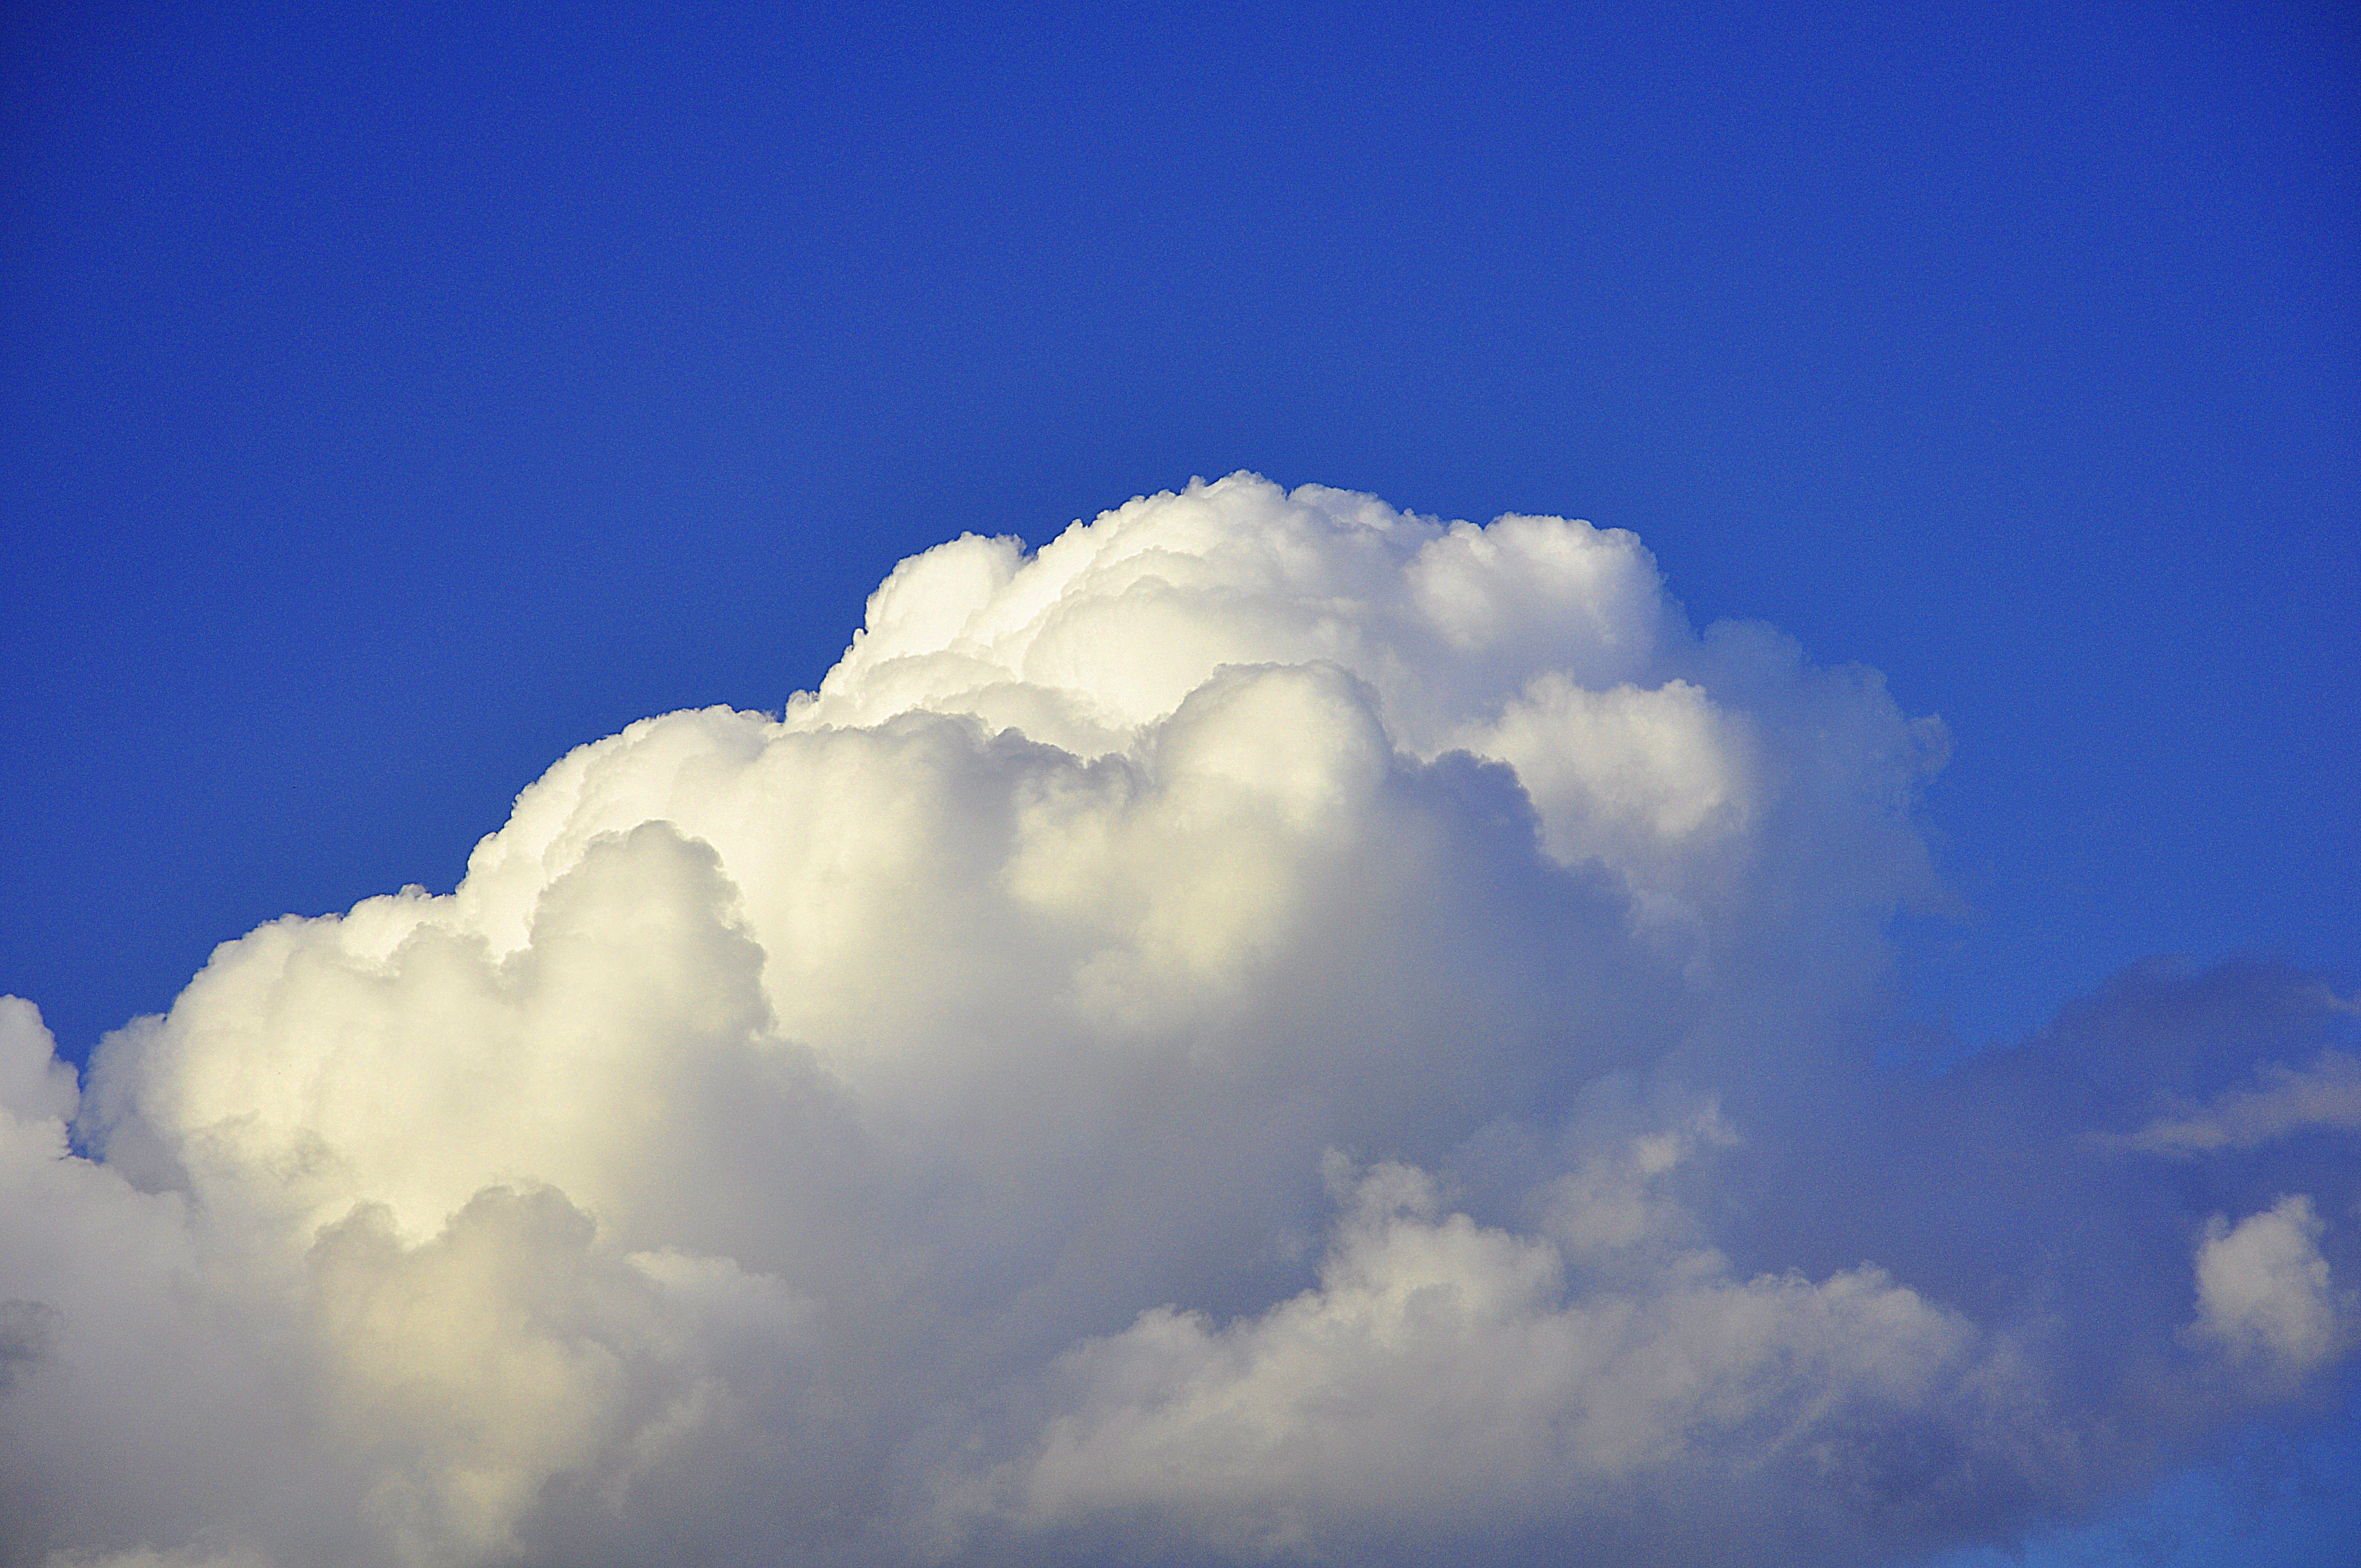
landscape, nature, cloud, sky, sunlight, cloudy, morning, atmosphere, daytime, cumulus, blue, background image, cloud cover, background, day, tomorrow, cumulus clouds, meteorological phenomenon, atmosphere of earth